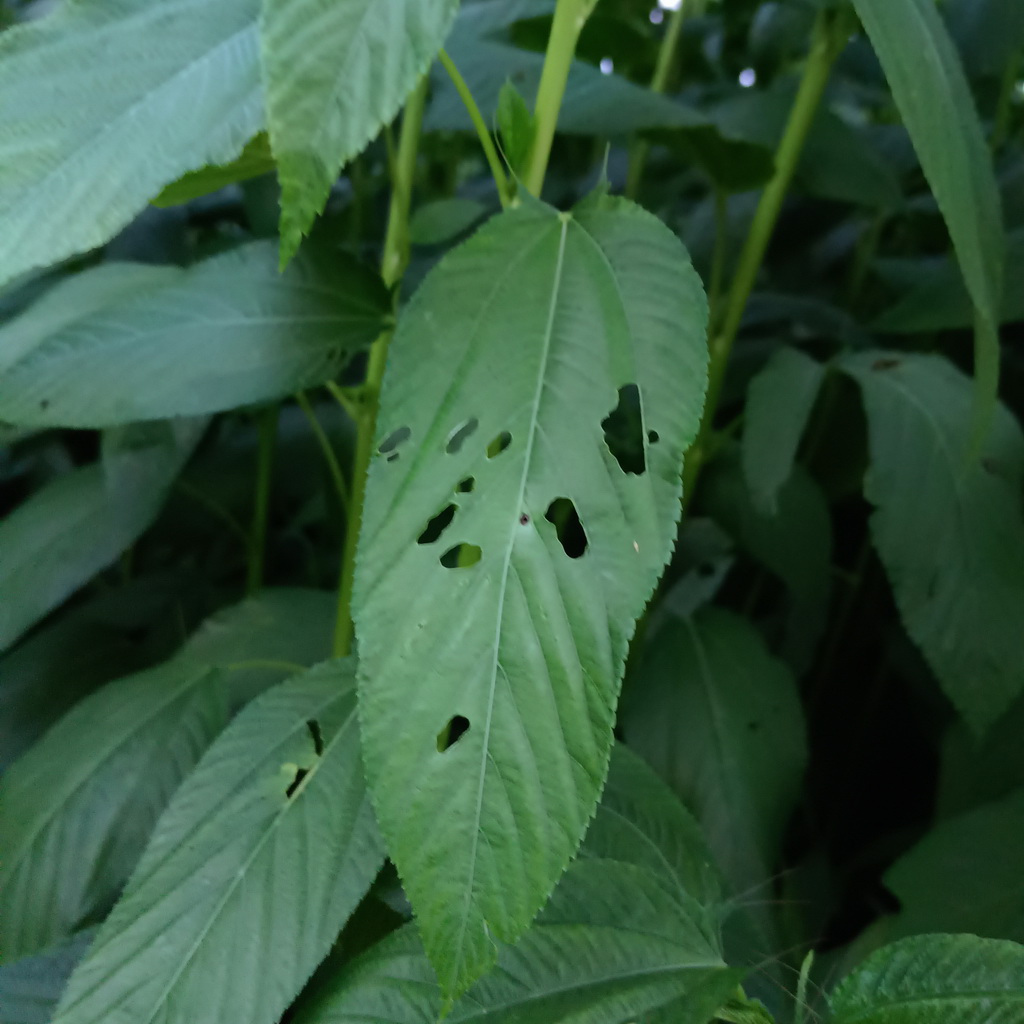
Label: Holed